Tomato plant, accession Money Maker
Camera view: horizontal (90 deg, fisheye); turntable rotation: 240 degrees
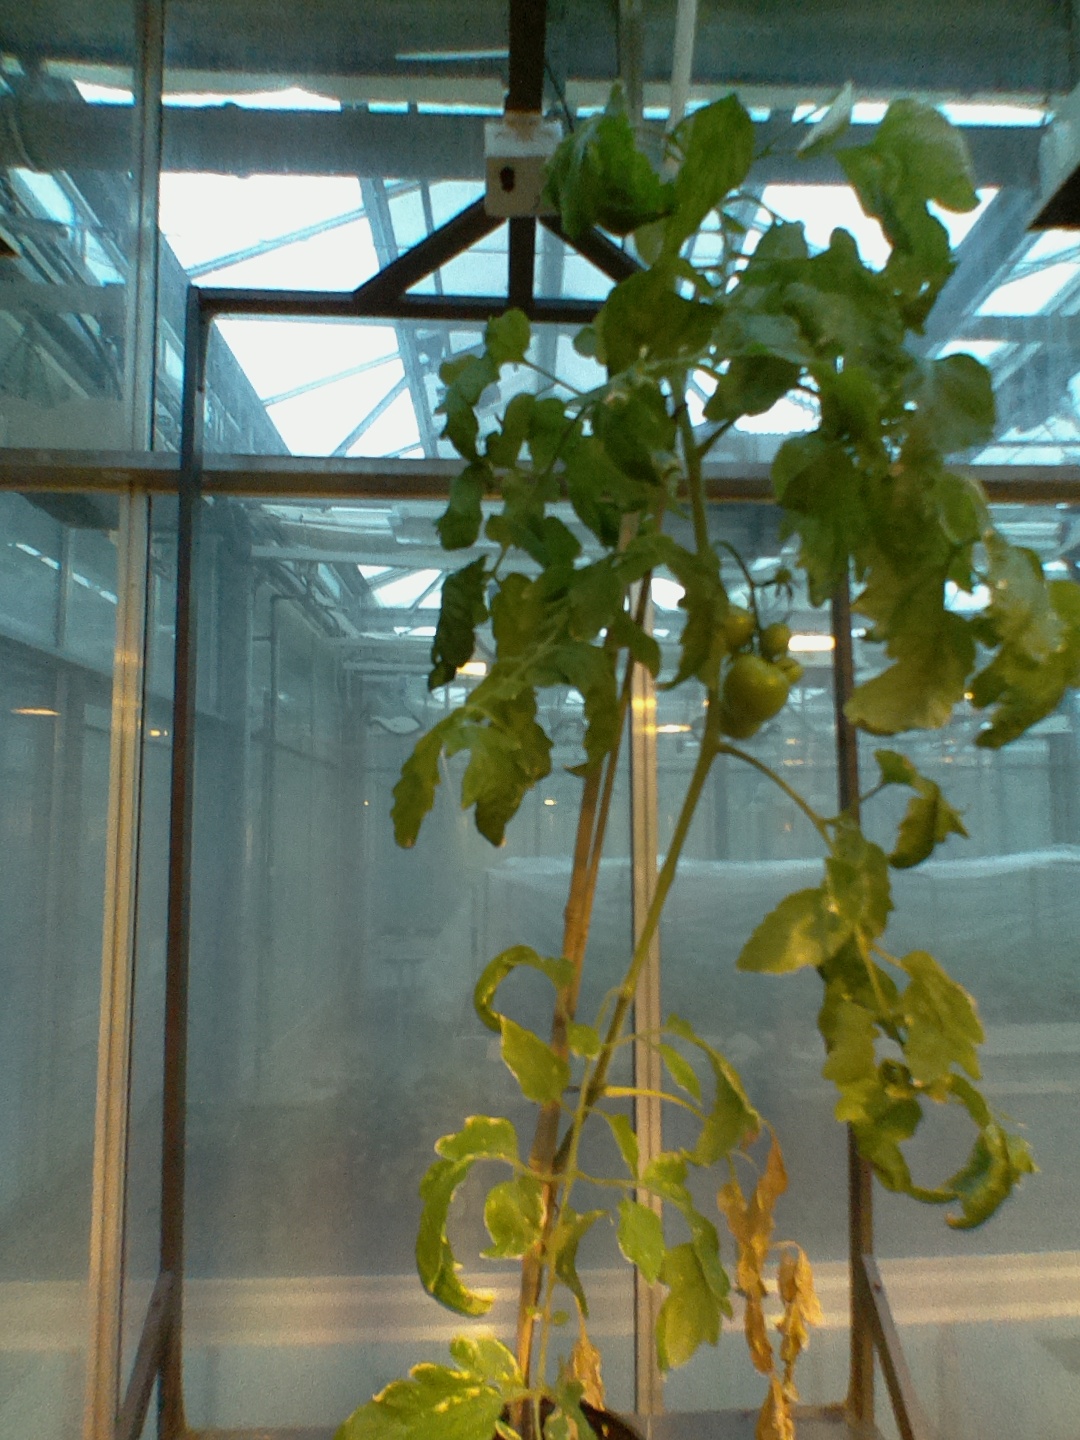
BBCH growth stage 78: 80% -90% of final fruit size